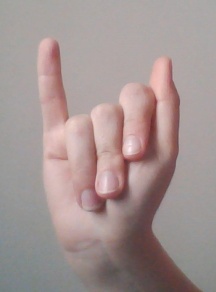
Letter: meem